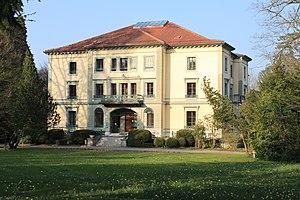
La soi-disant Villa de la HEP Fribourg/PH Freiburg ou se trouvent l'administration et des bureaux des professeurs